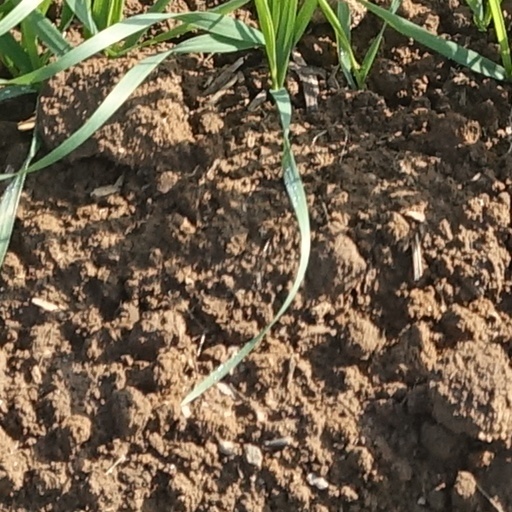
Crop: wheat